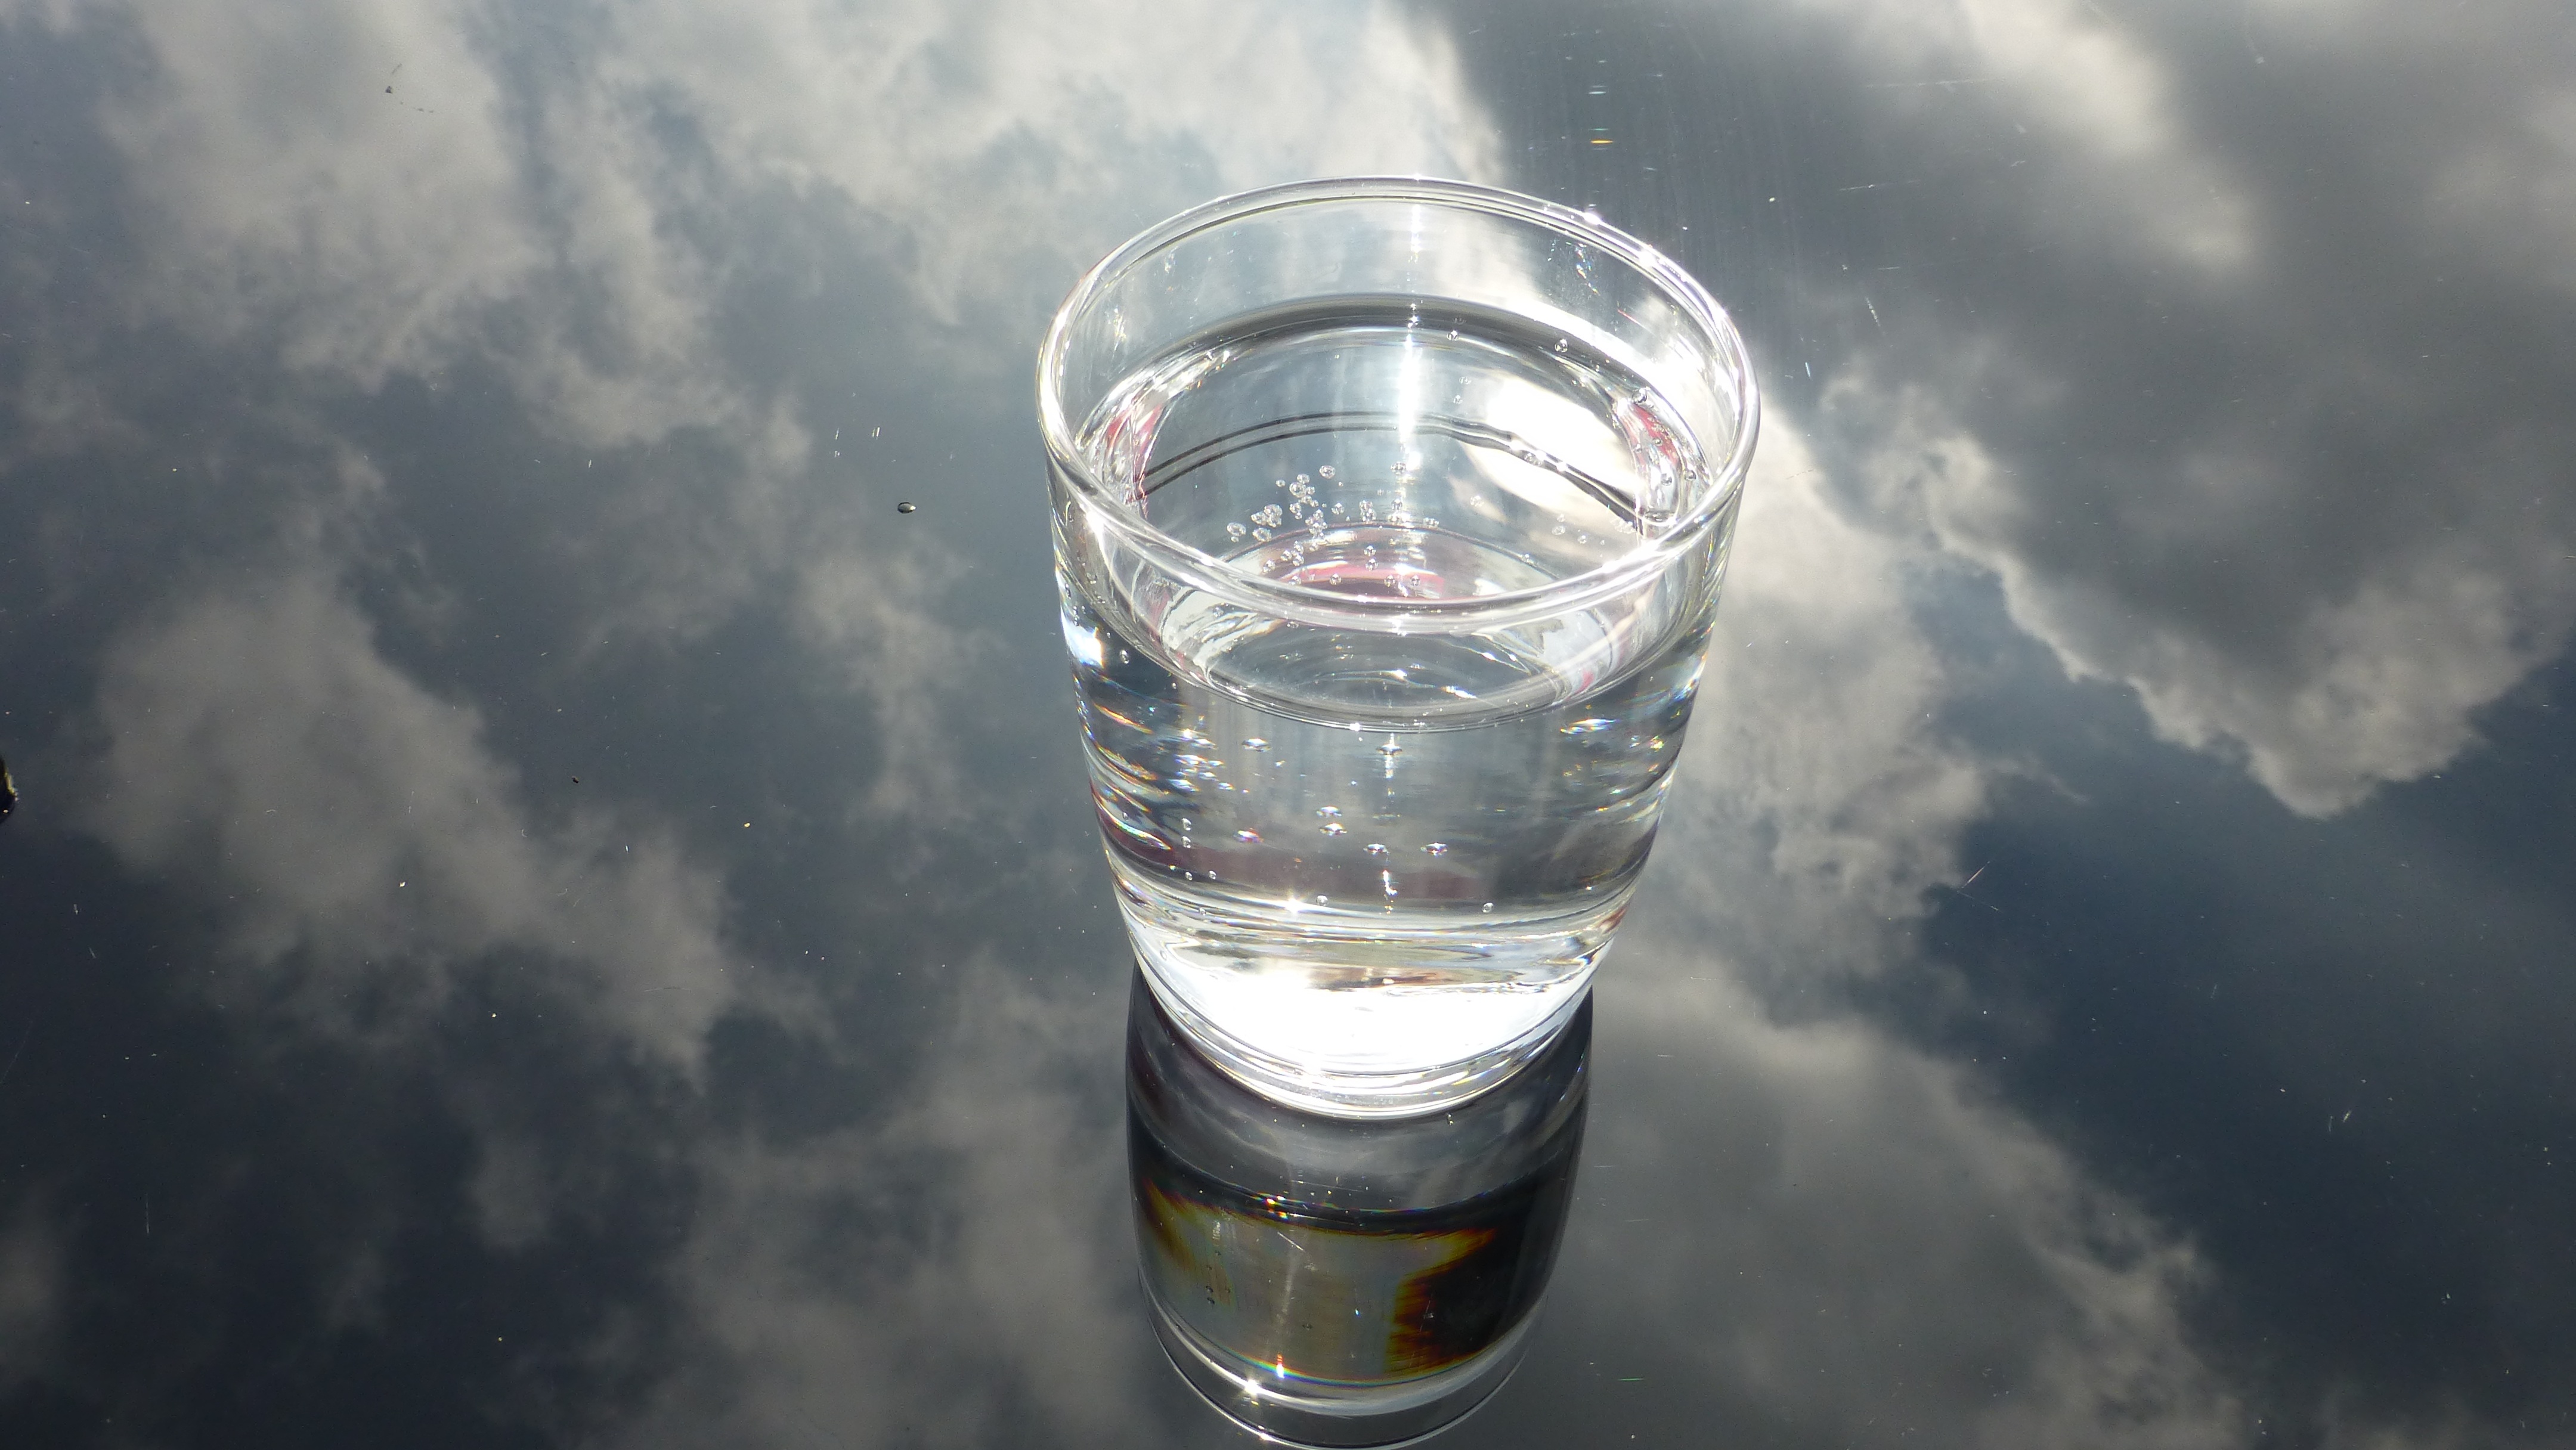
water, light, sky, white, glass, live, reflection, drink, lighting, liqueur, alcoholic beverage, atmosphere of earth, distilled beverage